An Chang-rim

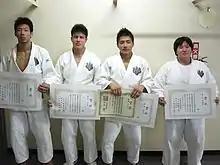
An Chang-rim (second from the right) after winning the 2013 All Japan University Championships. He was teammates with Takanori Nagase (left).

An had a breakthrough in his junior career, winning the 2014 World Junior Championships in Fort Lauderdale. He won against Japan's Yuji Yamamoto in the final, scoring two waza-aris for ippon.